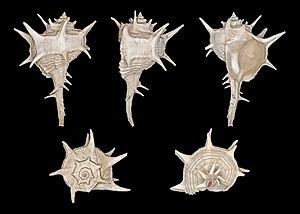
Un Murex à pourpre. Échantillon récolté en Méditerranée près de Montpellier, en France. Longueur
Muricidae est une famille de mollusques gastéropodes prédateurs.
Le murex épineux est une espèce de mollusques appartenant à la famille des Muricidae.
Bolinus est un genre de mollusques gastéropodes de la famille des Muricidae.